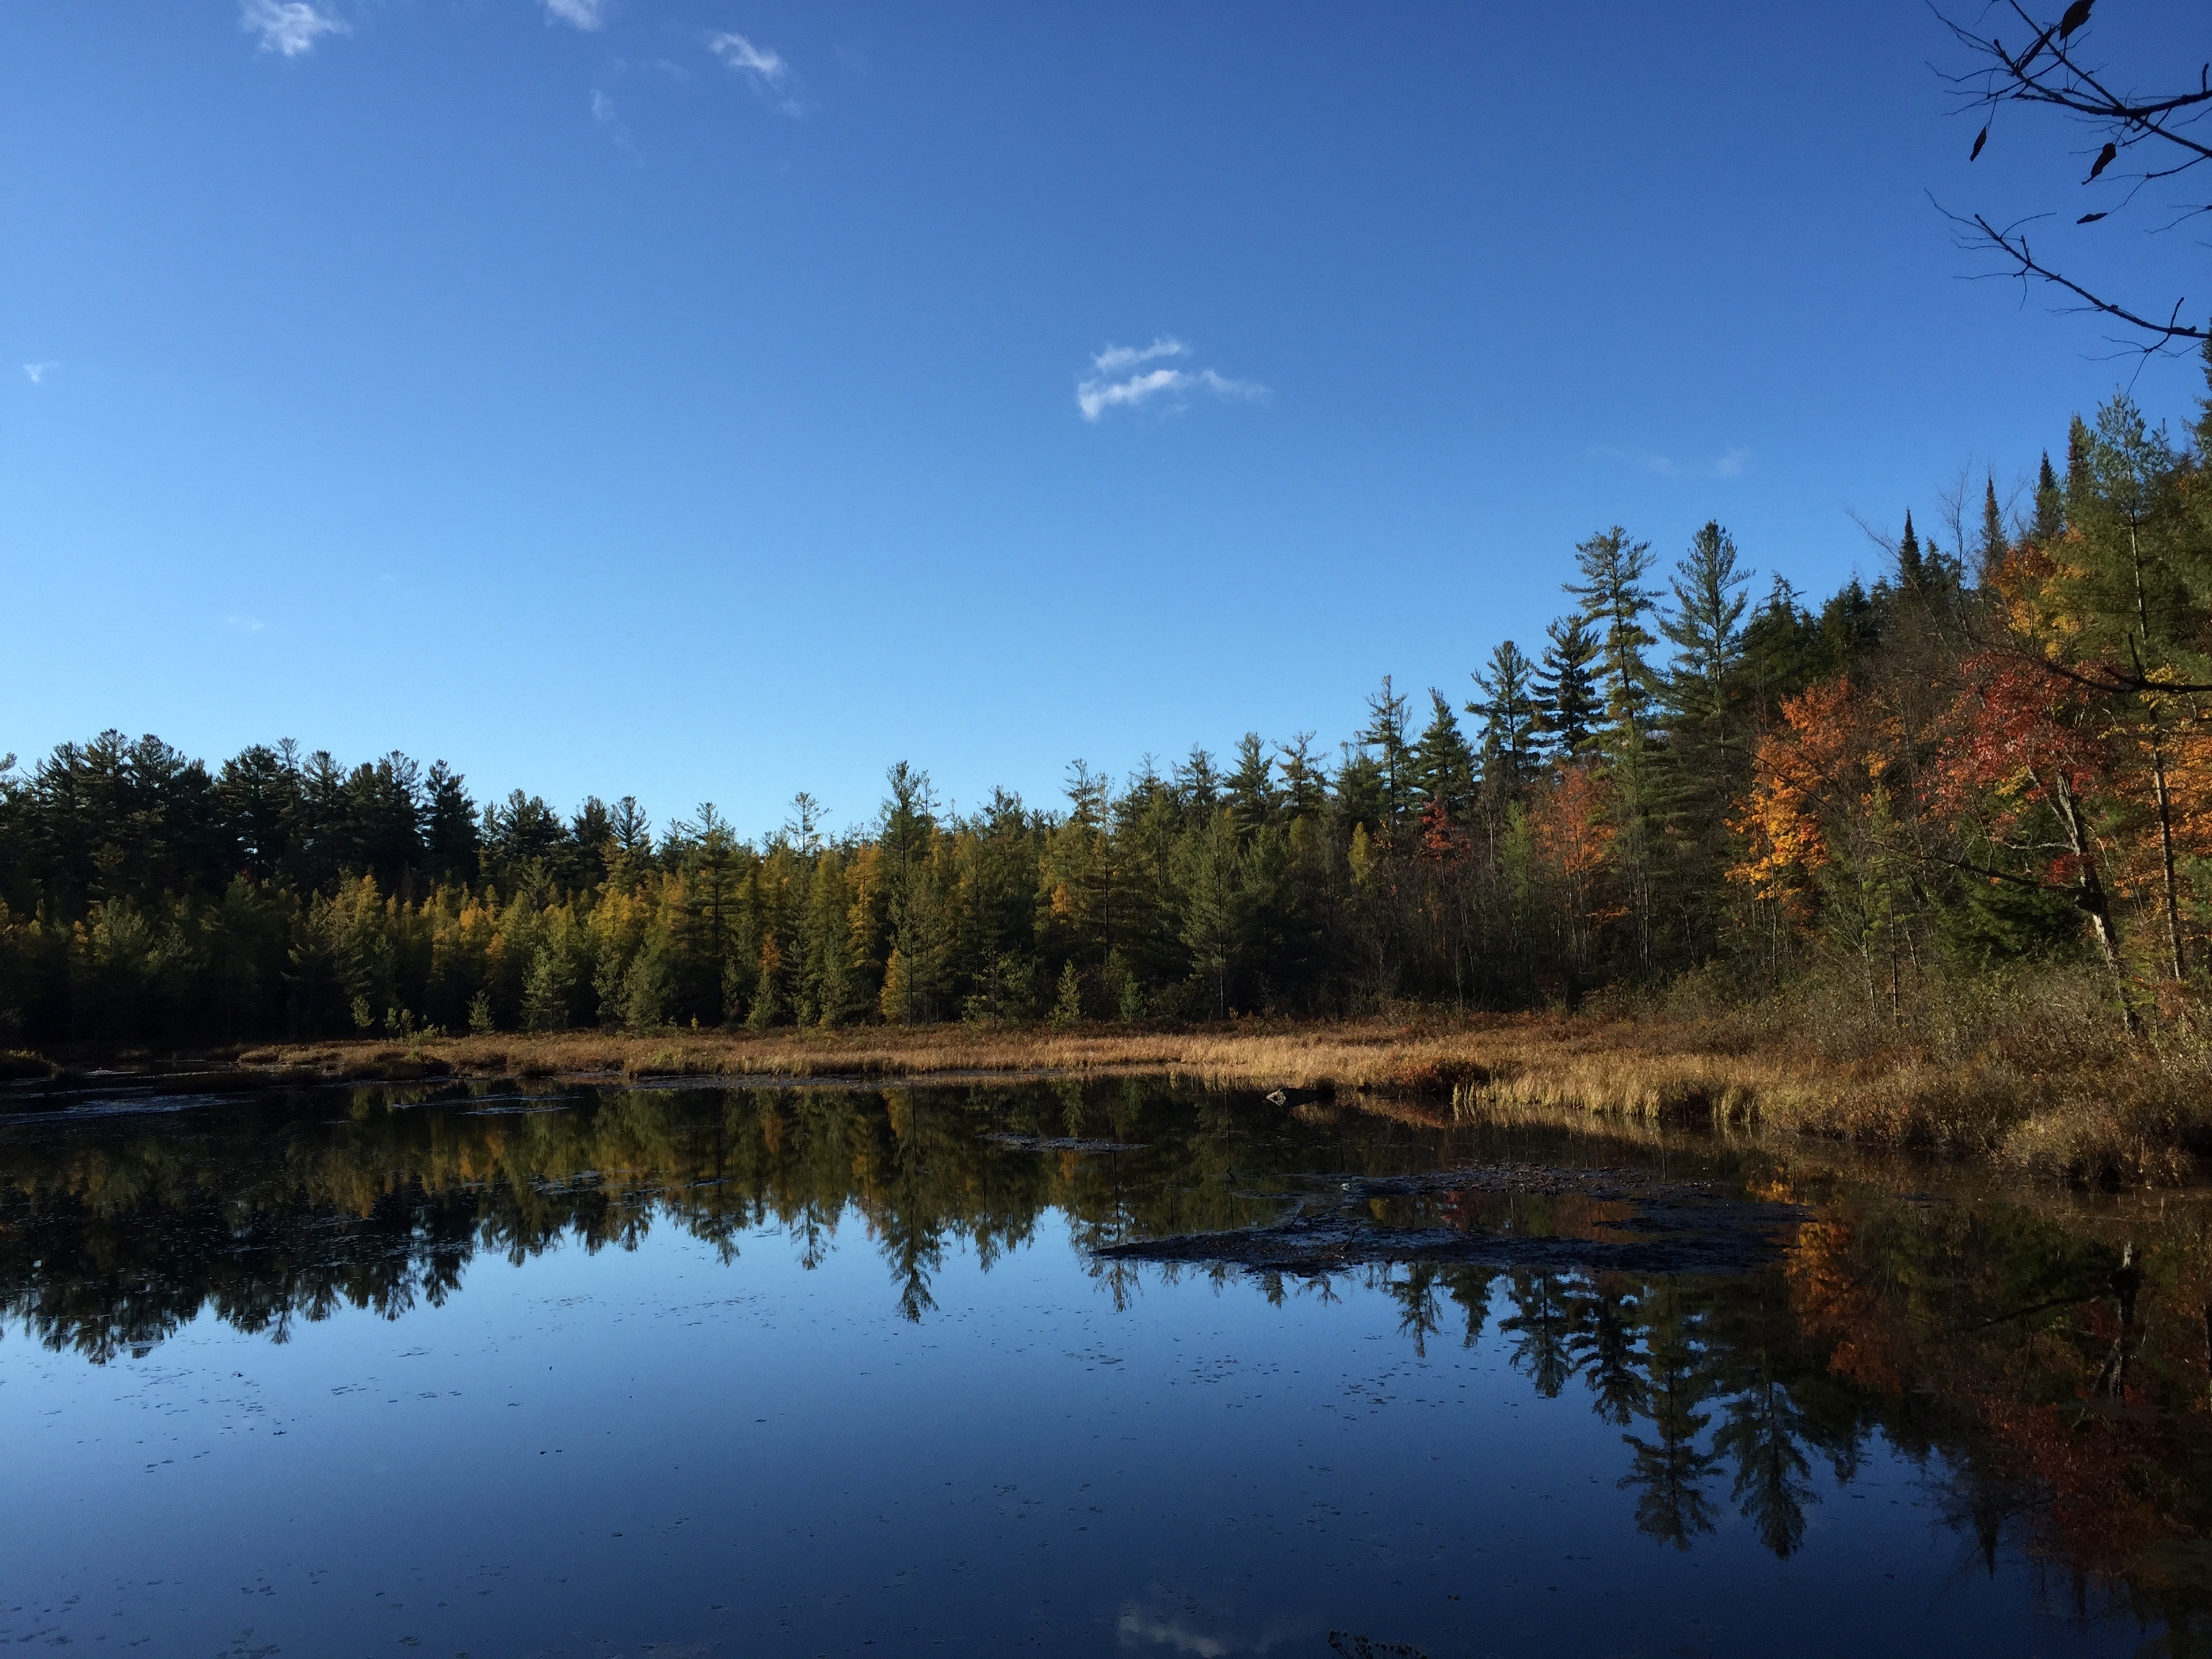
landscape, tree, water, nature, forest, marsh, wilderness, mountain, cloud, sky, meadow, morning, leaf, lake, dawn, river, dusk, pond, evening, reflection, autumn, calm, blue, reservoir, body of water, mirror, wetland, reflections, habitat, loch, ecosystem, adirondacks, natural environment, atmospheric phenomenon